Grove Park railway station

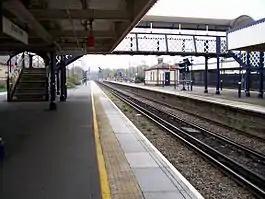

Grove Park is a railway station in southeast London, England. It is located on Baring Road (the A2212) within Travelcard Zone 4, and serves the areas of Grove Park and Downham in the London Borough of Lewisham. It is down the line from .